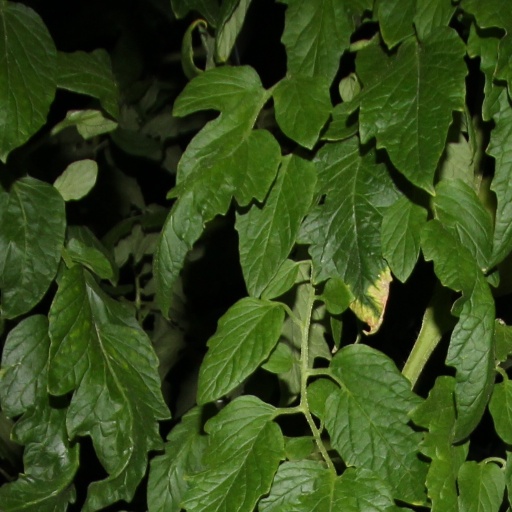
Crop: tomato